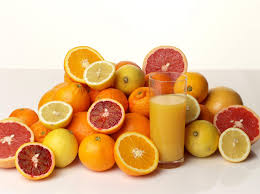
Waste category: biological